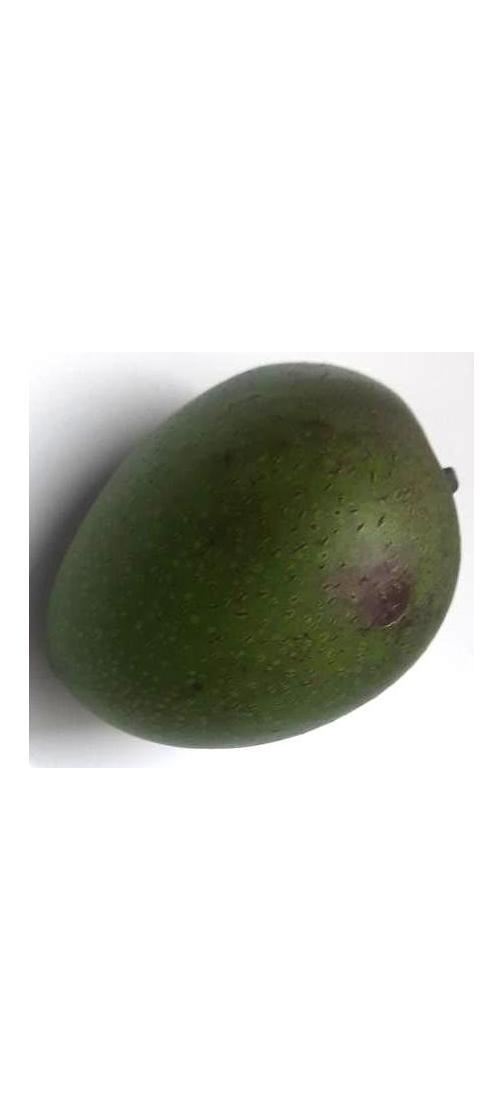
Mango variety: Ashshina Zhinuk